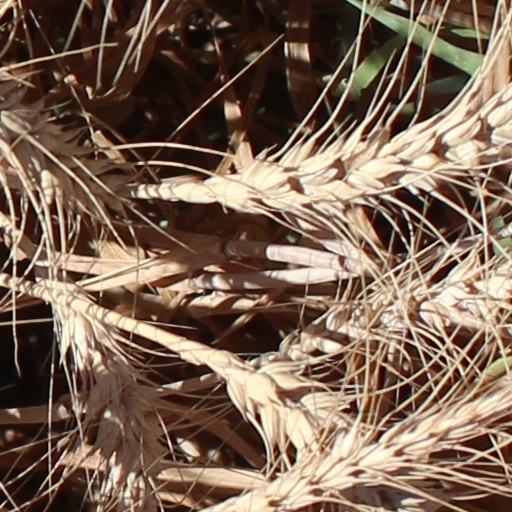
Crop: wheat